Belgium at the 2010 Winter Olympics

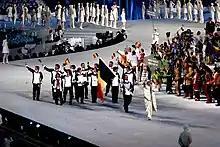
The athletes entering the stadium during the opening ceremonies.

Belgium sent a delegation to compete at the 2010 Winter Olympics in Vancouver, British Columbia, Canada from 12–28 February 2010. The nation has been to every Winter Olympics except two, both in the 1960s. The Belgian delegation to Vancouver consisted of eight athletes, competing in four different sports. The delegation did not win any medals, and their best performance in any event was ninth by Pieter Gysel in the short track speed skating 1,500 meters event.